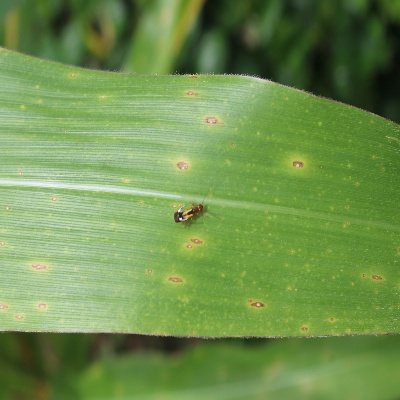
Crop: Maize
Condition: leaf spot